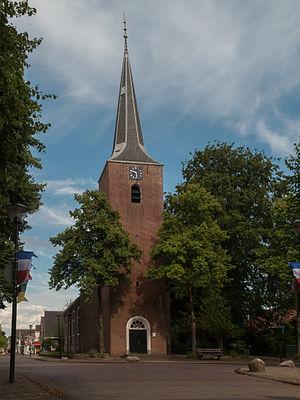
Gieten est un village dans la commune néerlandaise d'Aa en Hunze, dans la province de Drenthe. Le 1ᵉʳ janvier 2008, le village comptait 5 179 habitants.